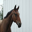
Label: horse